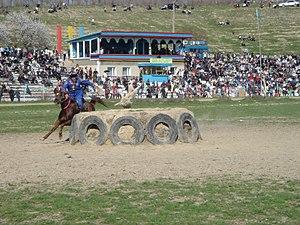
Le Kirghize kok-borou est un sport semblable au bouzkachi afghan. De tradition ancienne puisque connu depuis le zoroastrisme, ce jeu équestre est très populaire parmi les Kazakhs, Kirghizes, Tadjiks, Ouzbeks et d'autres peuples d'Asie Centrale.